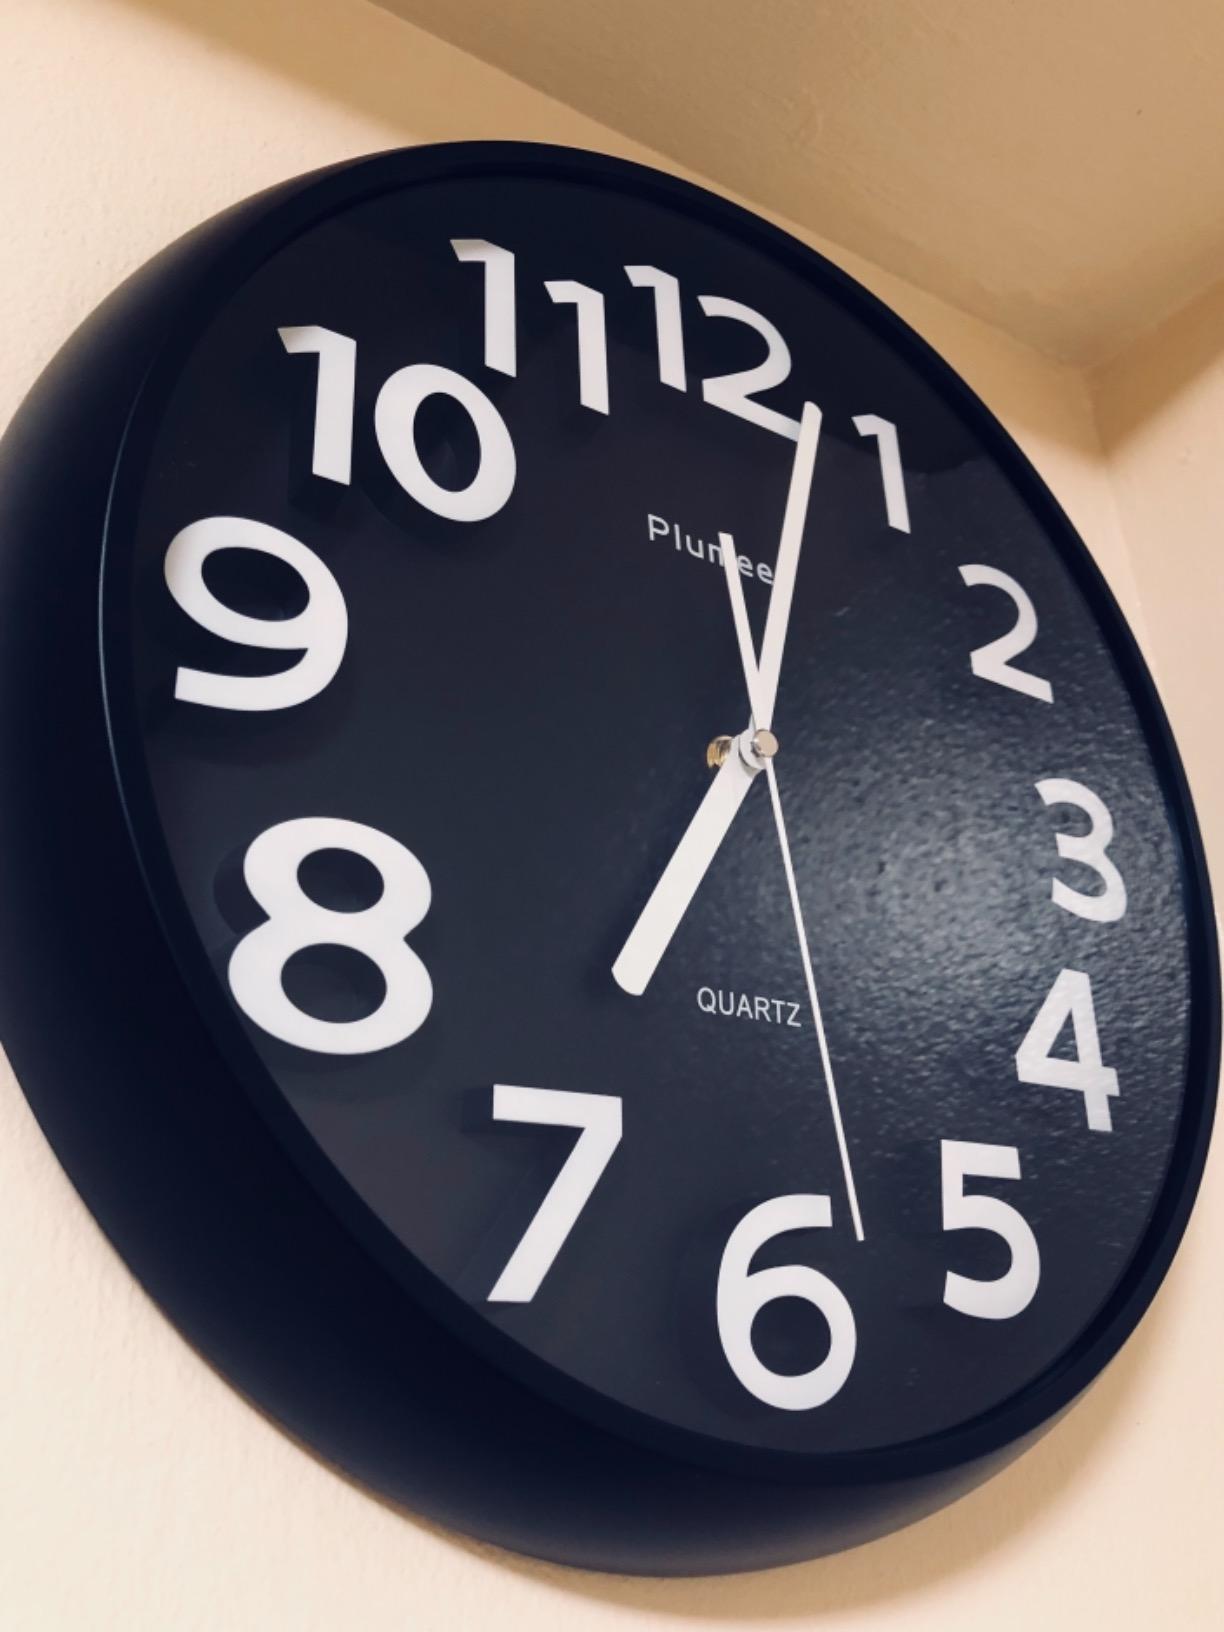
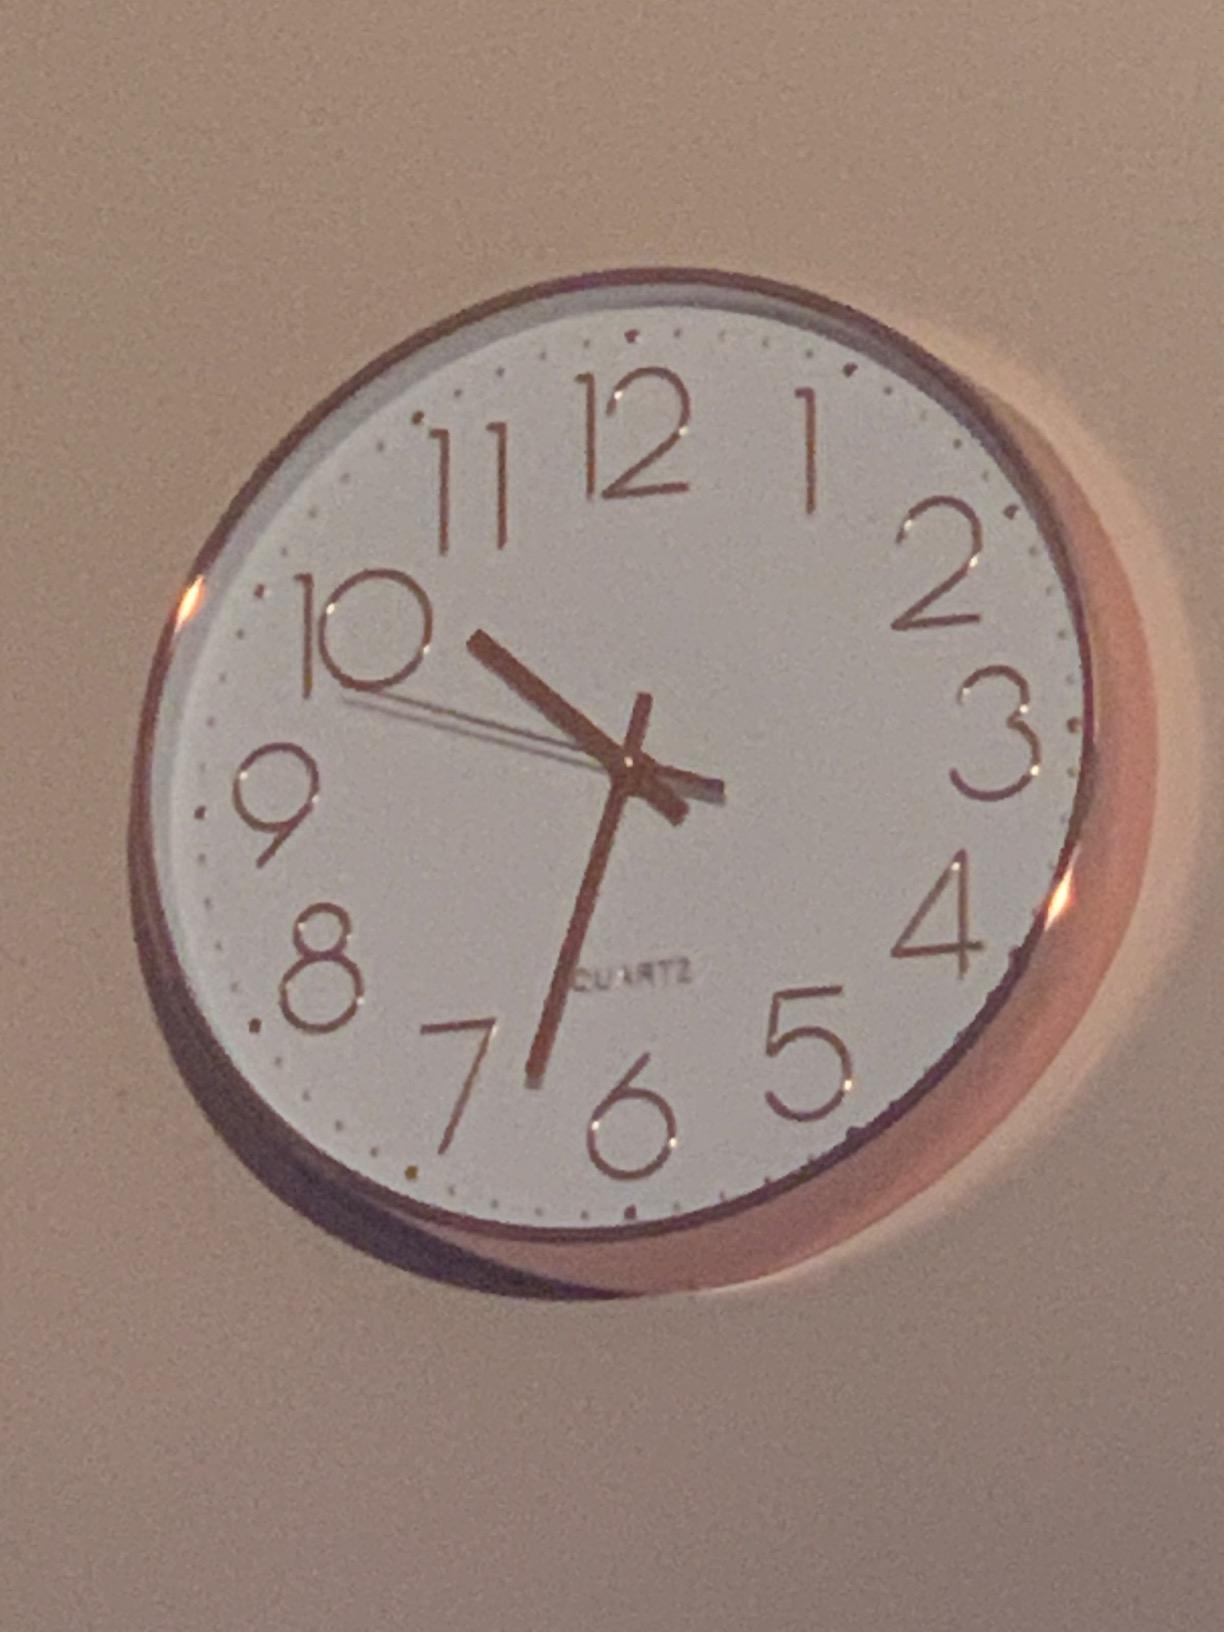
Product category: clock
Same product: no